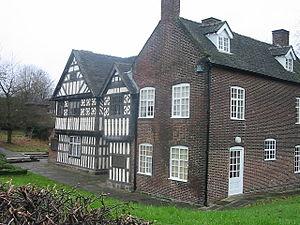
Cette liste des musées du Staffordshire, Angleterre contient des musées qui sont définis dans ce contexte comme des institutions qui recueillent et soignent des objets d'intérêt culturel, artistique, scientifique ou historique. leurs collections ou expositions connexes disponibles pour la consultation publique. Sont également inclus les galeries d'art à but non lucratif et les galeries d'art universitaires. Les musées virtuels ne sont pas inclus.